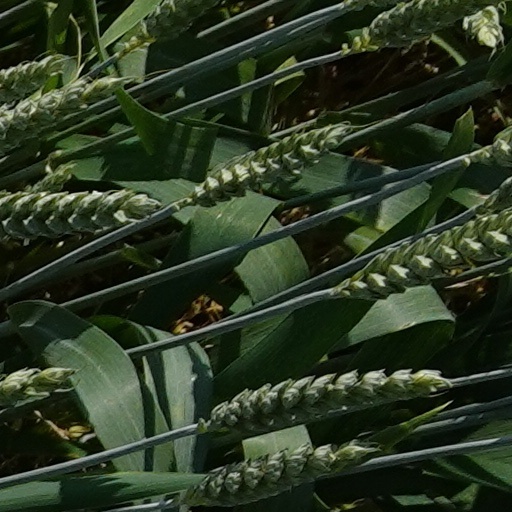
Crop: wheat